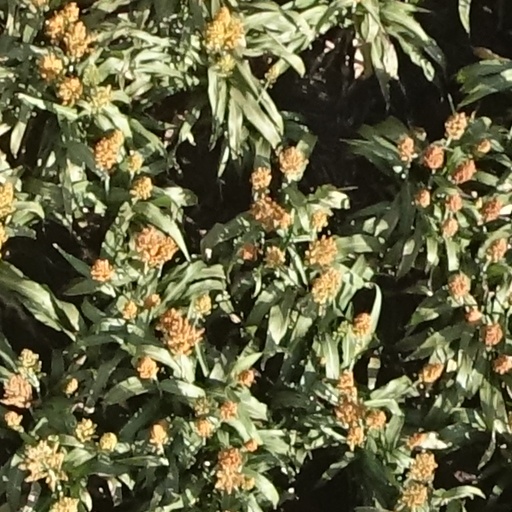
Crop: sorghum